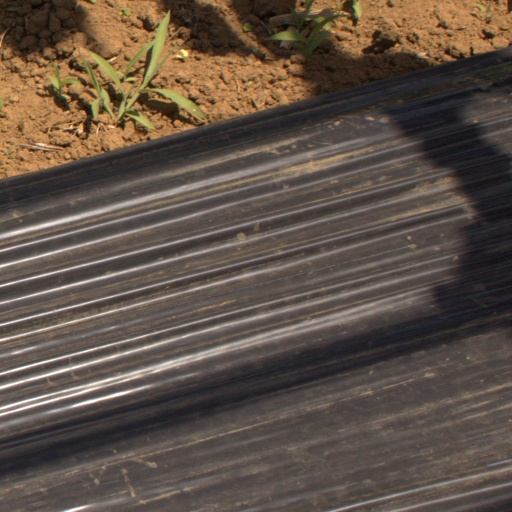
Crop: Jerusalem artichoke